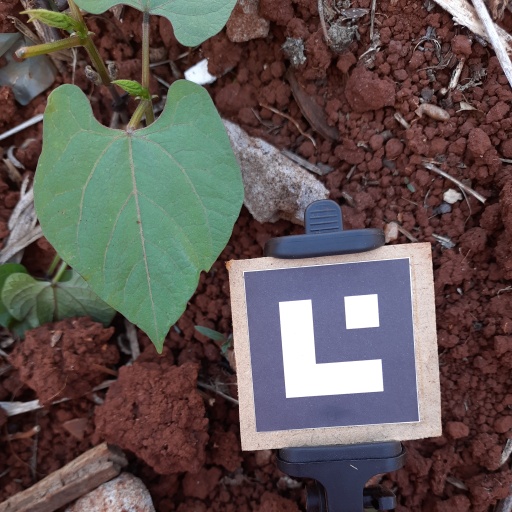
Observations: flat surface, no eating holes, under shade